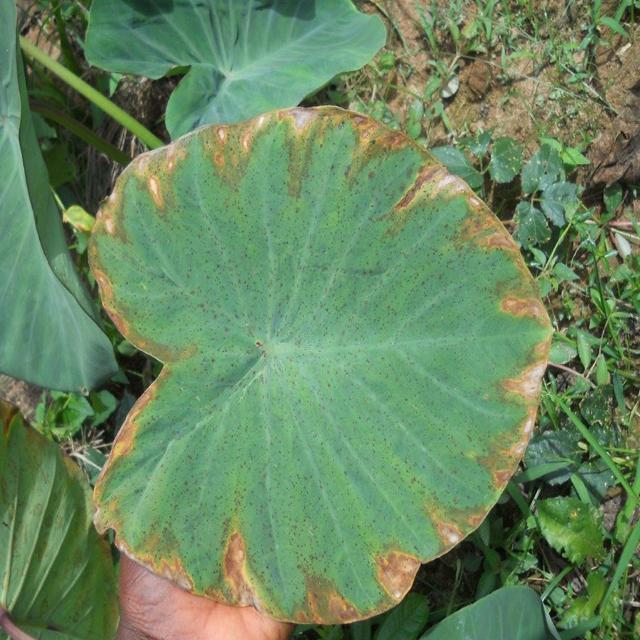
Label: Mid_Blight